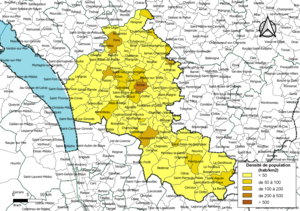
Carte des densités de population (millésimée 2016) des communes de la communauté de communes la Communauté de communes de la Haute Saintonge, département de la Charente-Maritime, France. Composition au 1er janvier 2019.
La communauté de communes de la Haute Saintonge est une communauté de communes française, située dans le département de la Charente-Maritime et la région Nouvelle-Aquitaine.